New Bedford Whalers (baseball)

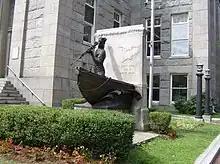
(2006) Whaler statue. New Bedford Public Library.

The 1907 New Bedford Whalers placed seventh in the Class B level New England League. Playing under returning manager Jim Canavan, the Whalers ended the 1907 season with a record of 48–62, finishing 27.0 games behind the first place Worcester Busters.